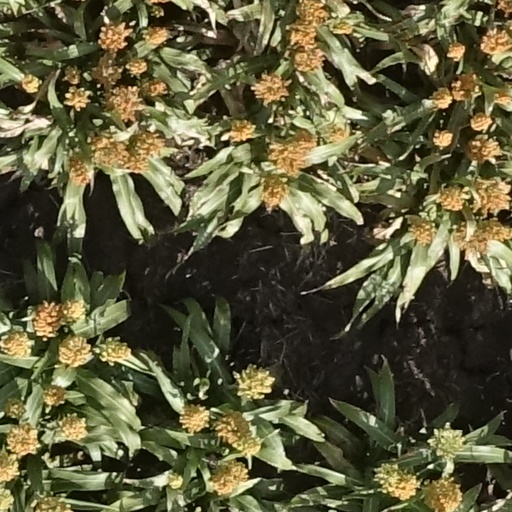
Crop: sorghum